Coinage metal N-heterocyclic carbene complexes

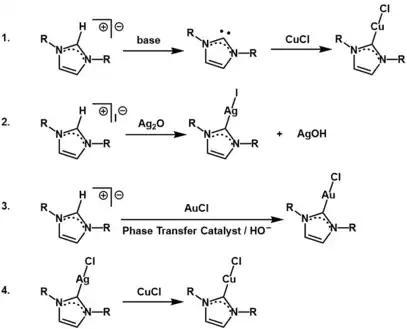
Schematic examples of coinage metal NHC complexes synthesized through the four typical methods highlighted in the text.

These complexes can be neutral or cationic, with variety in M nuclearity, NHC ligand multiplicity and denticity, and supporting ligands.